Iryna Pidkuiko

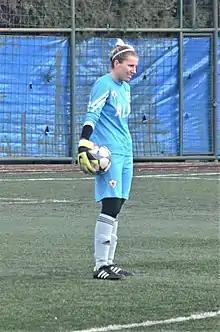
Iryna Pidkuiko for ALG Spor (November 2018)

Iryna Pidkuiko (born 18 June 1989) is a Ukrainian women's football goalkeeper. She played in the Turkish Women's First Football League for ALG Spor with jersey number 22. She was part of the Ukraine women's national U-19 team.